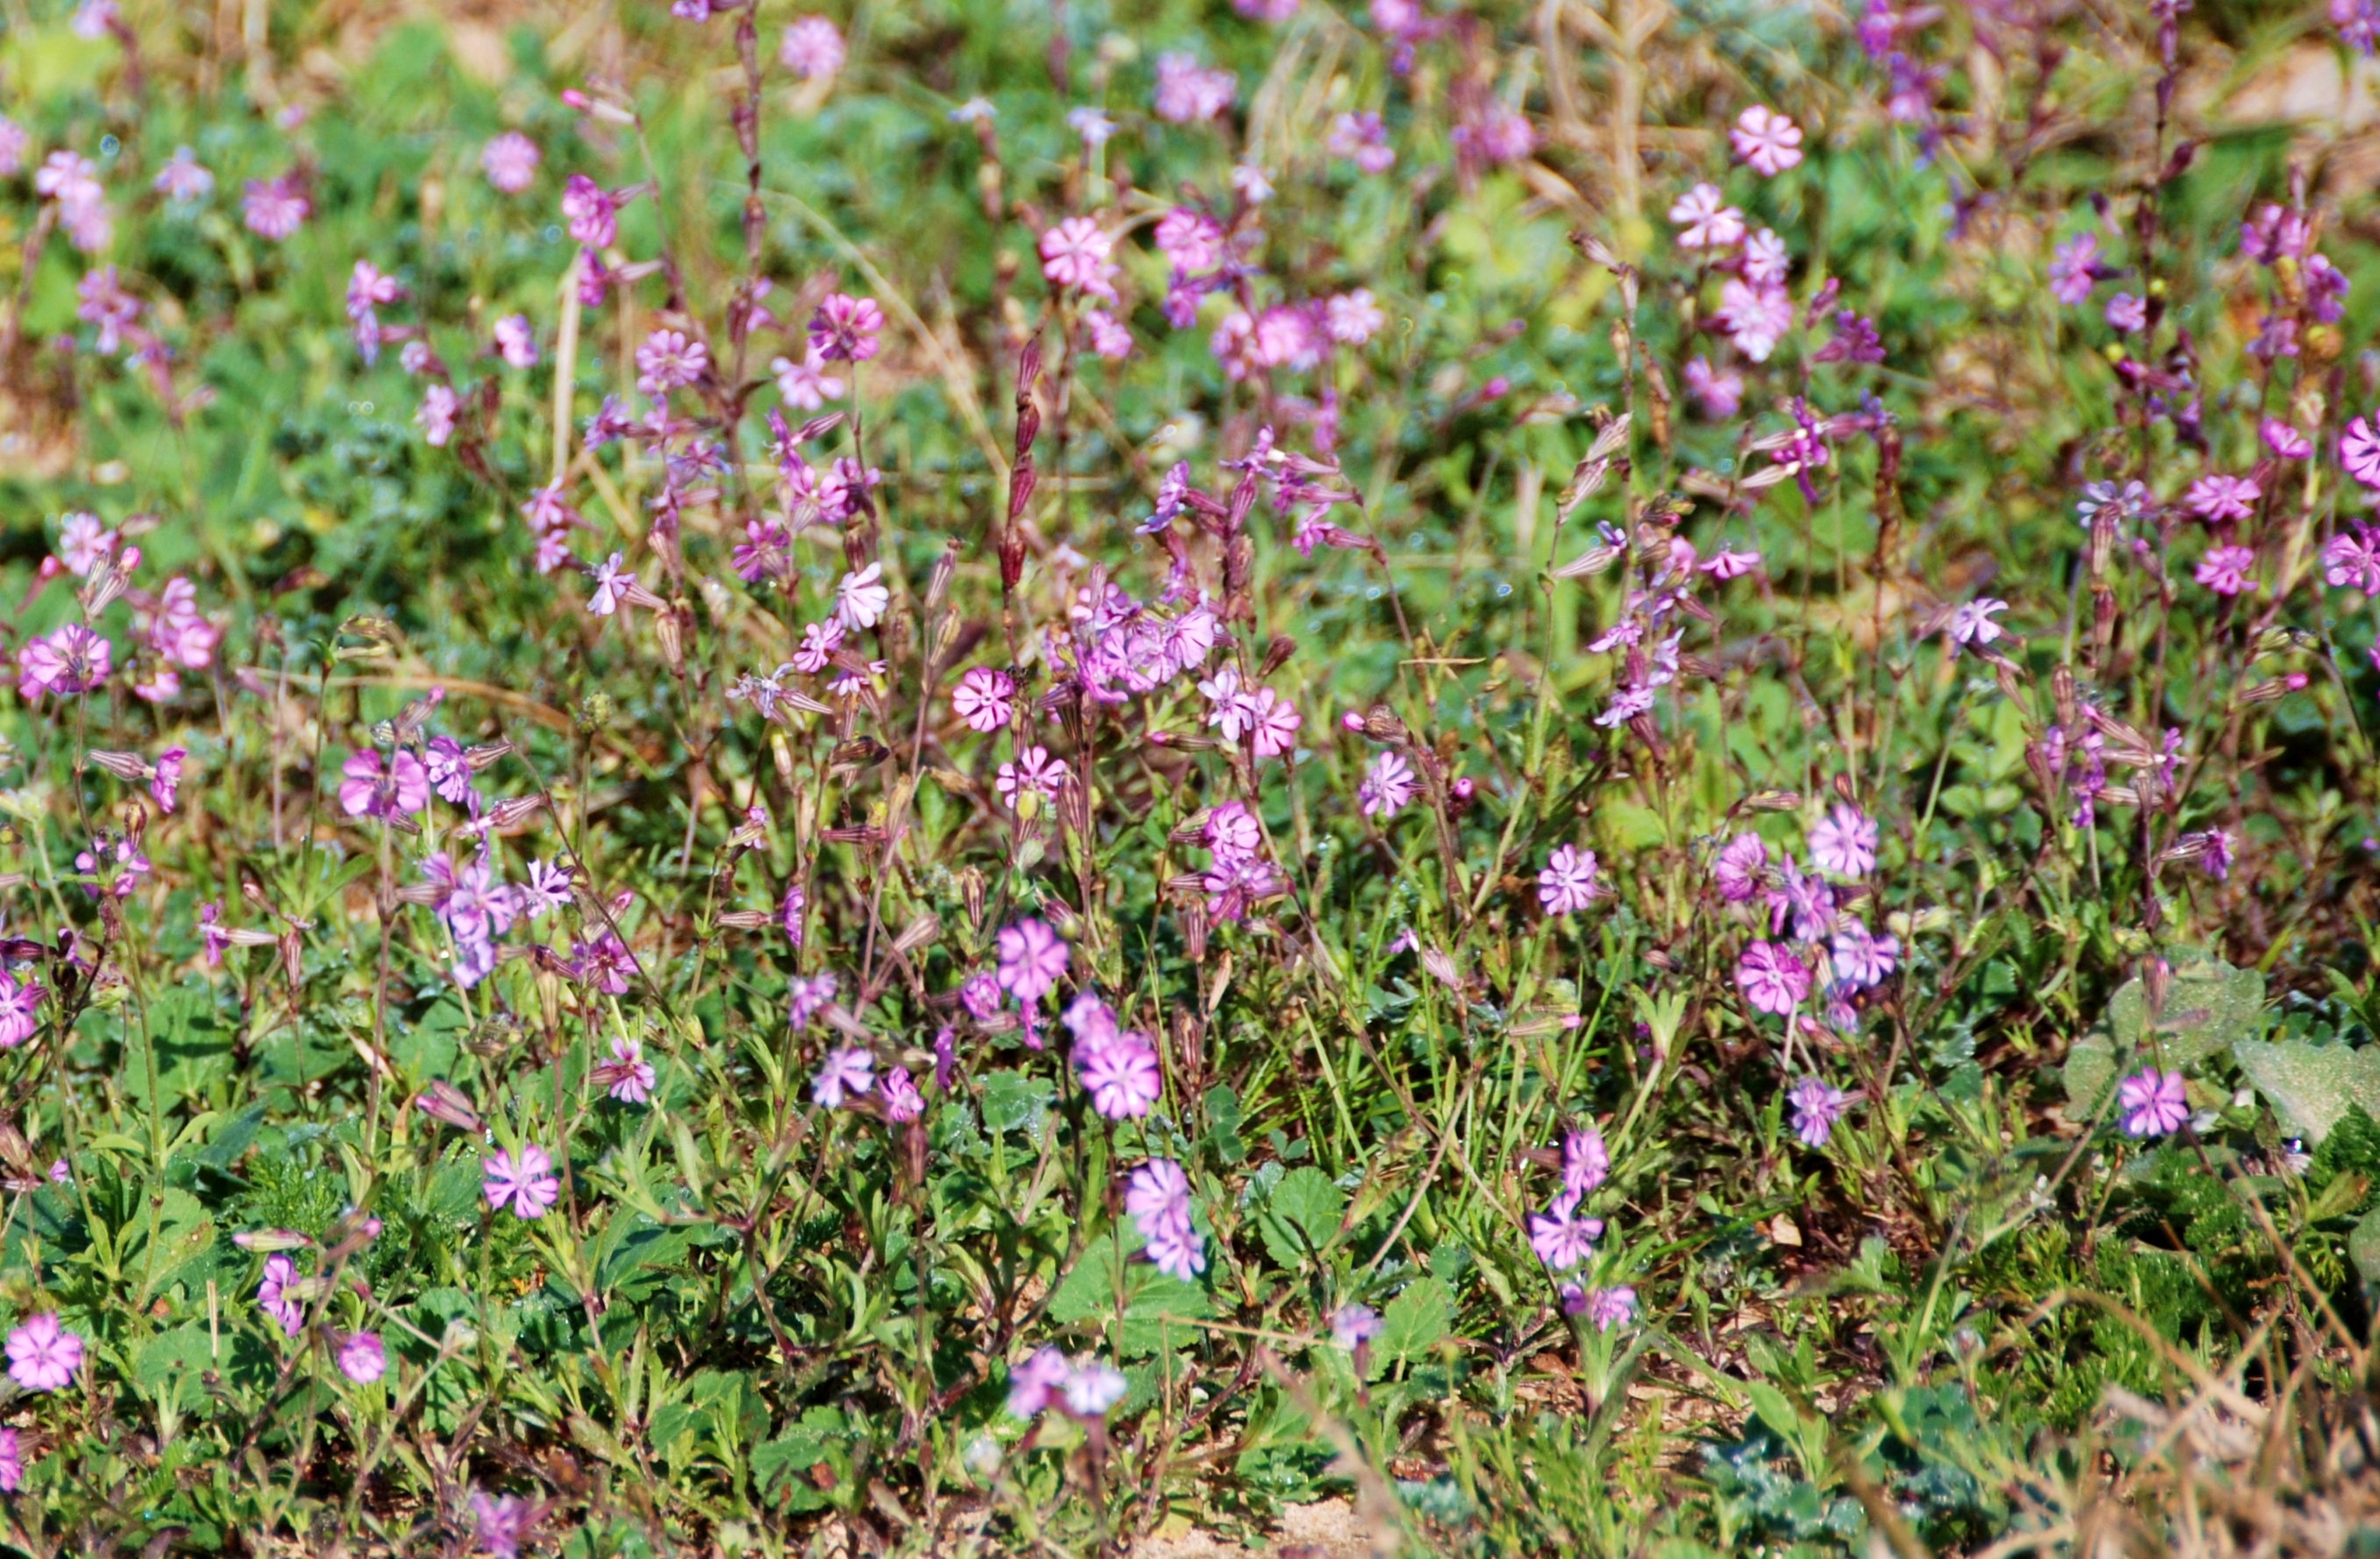
nature, plant, meadow, flower, herb, crop, autumn, garden, flora, wildflower, flowers, shrub, flowering plant, annual plant, land plant, breckland thyme